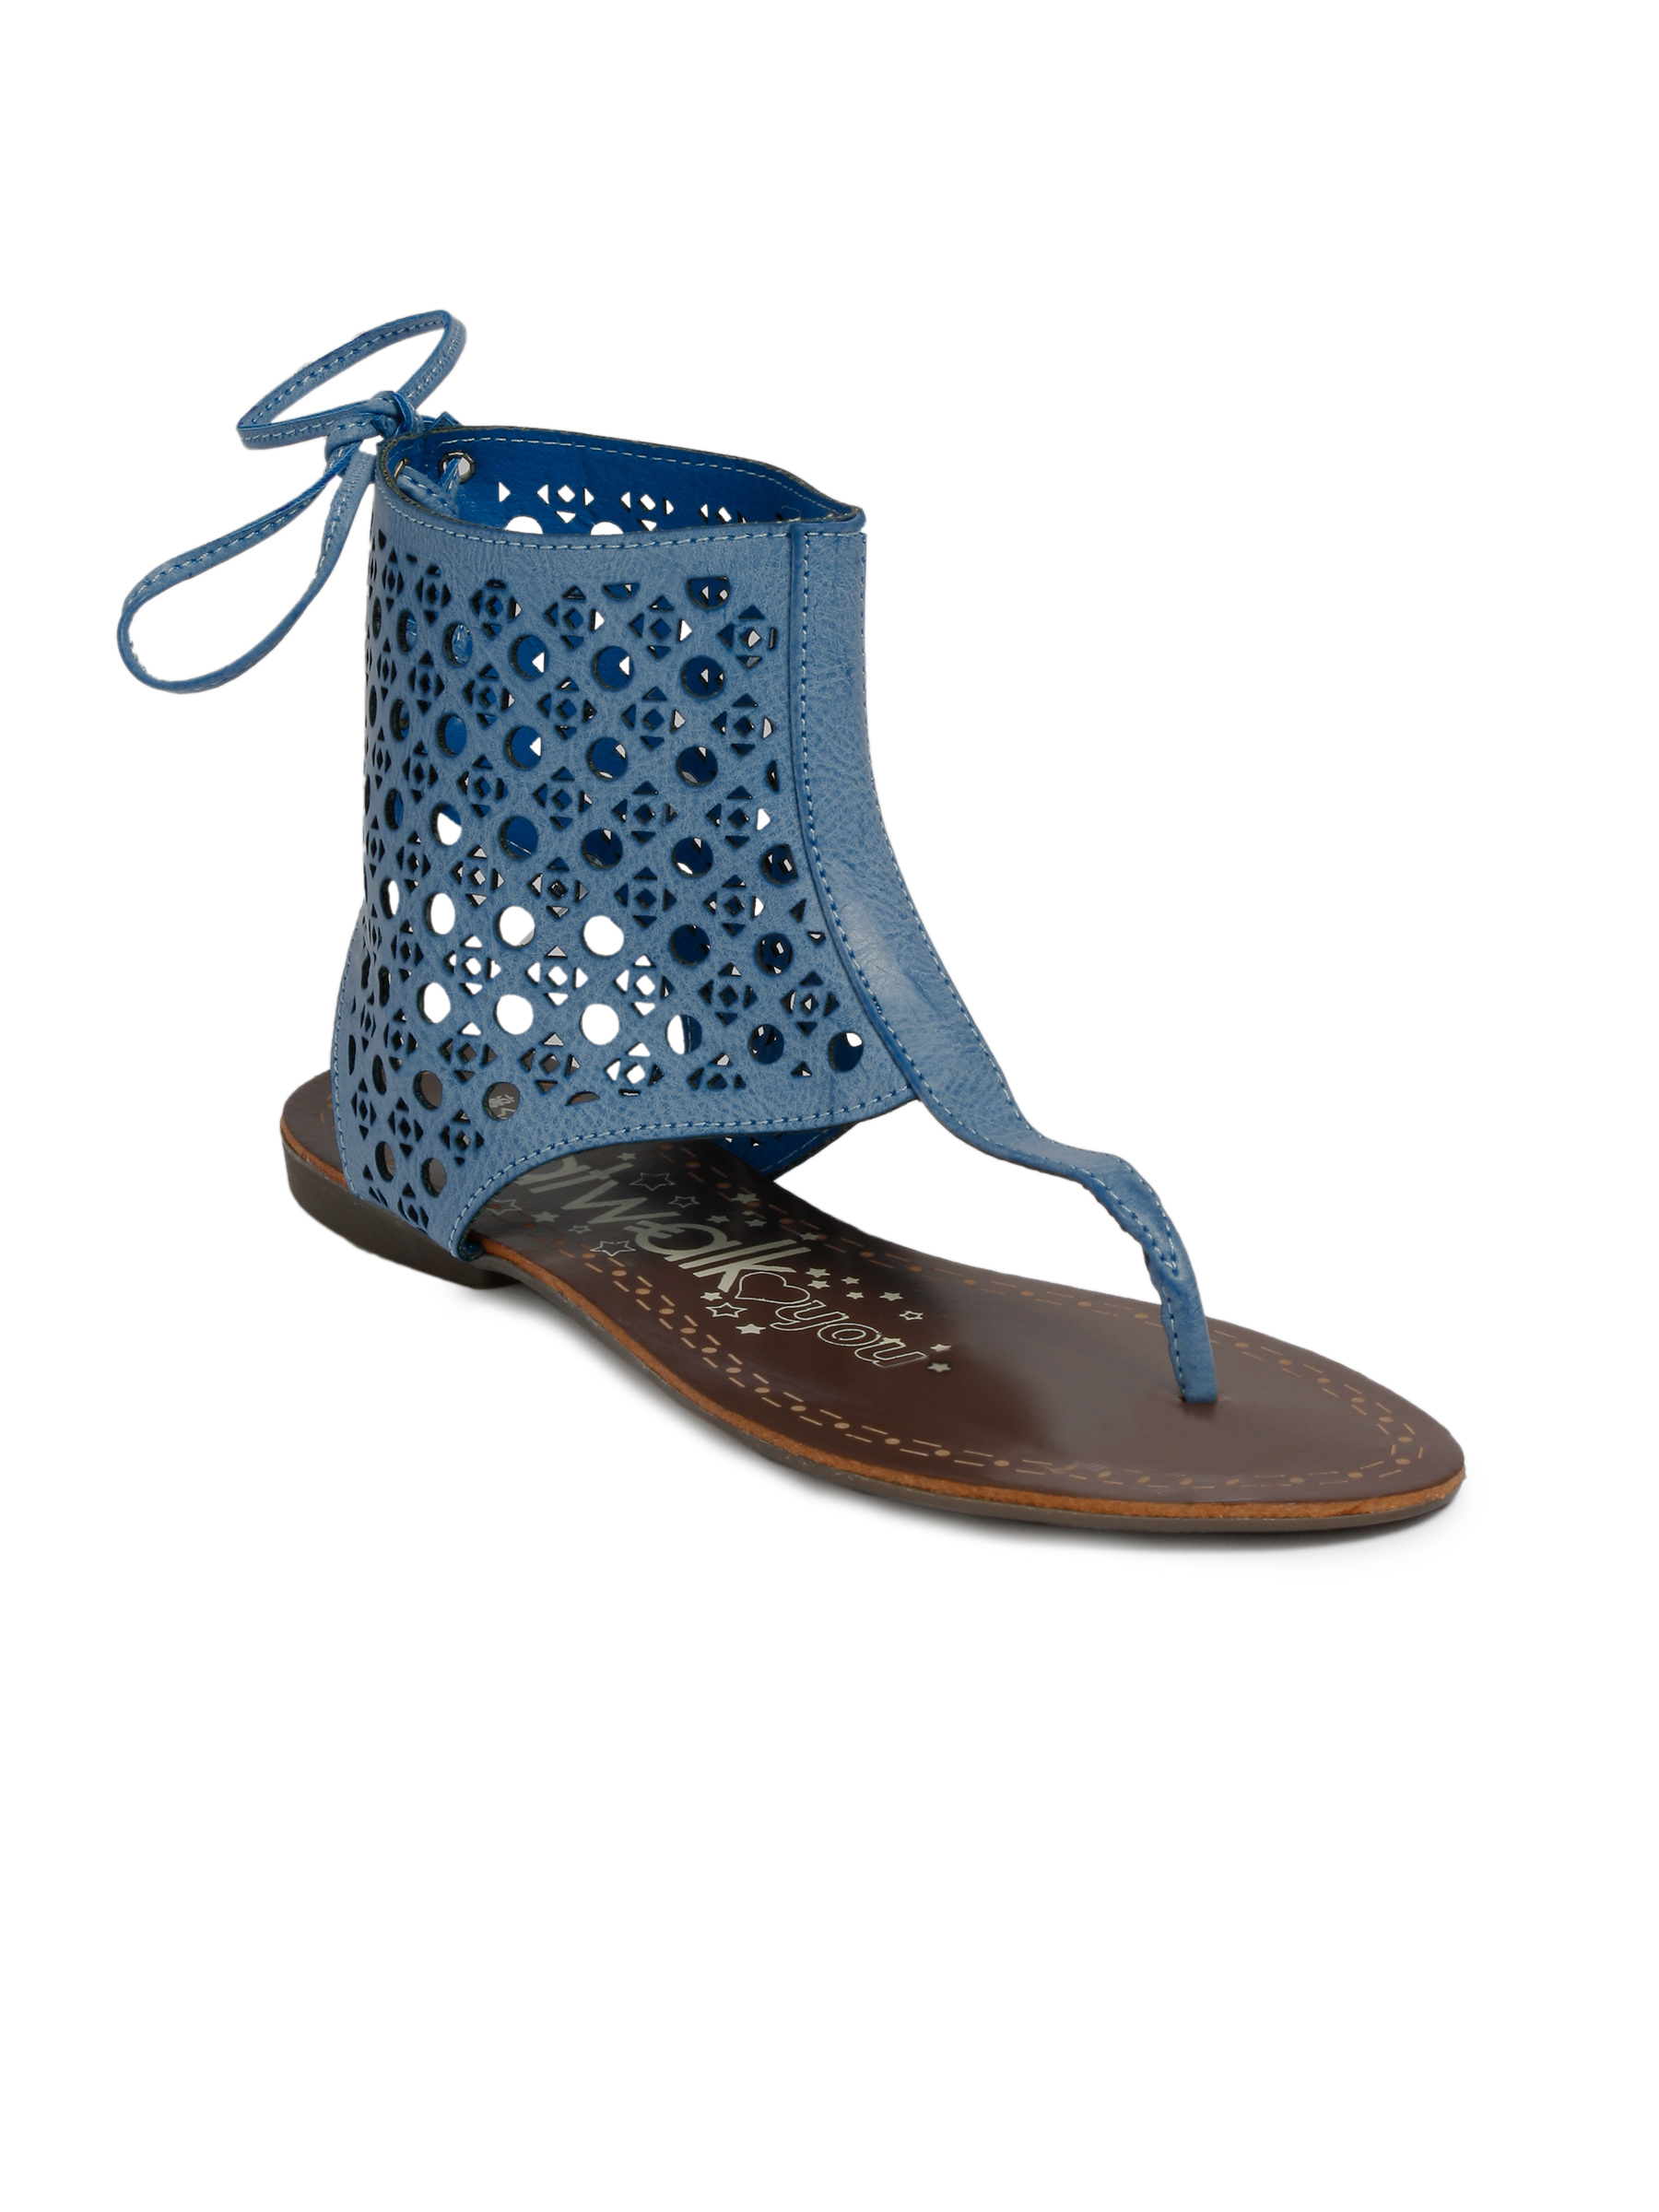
Catwalk Women Casual Blue Flats
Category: Footwear / Shoes / Heels
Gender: Women
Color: Blue
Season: Winter 2015
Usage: Casual